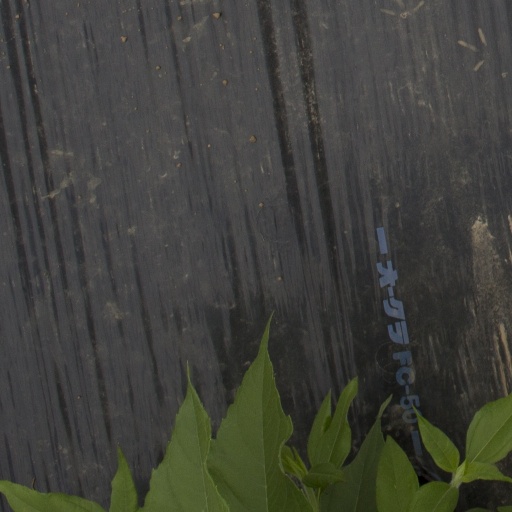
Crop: Jerusalem artichoke